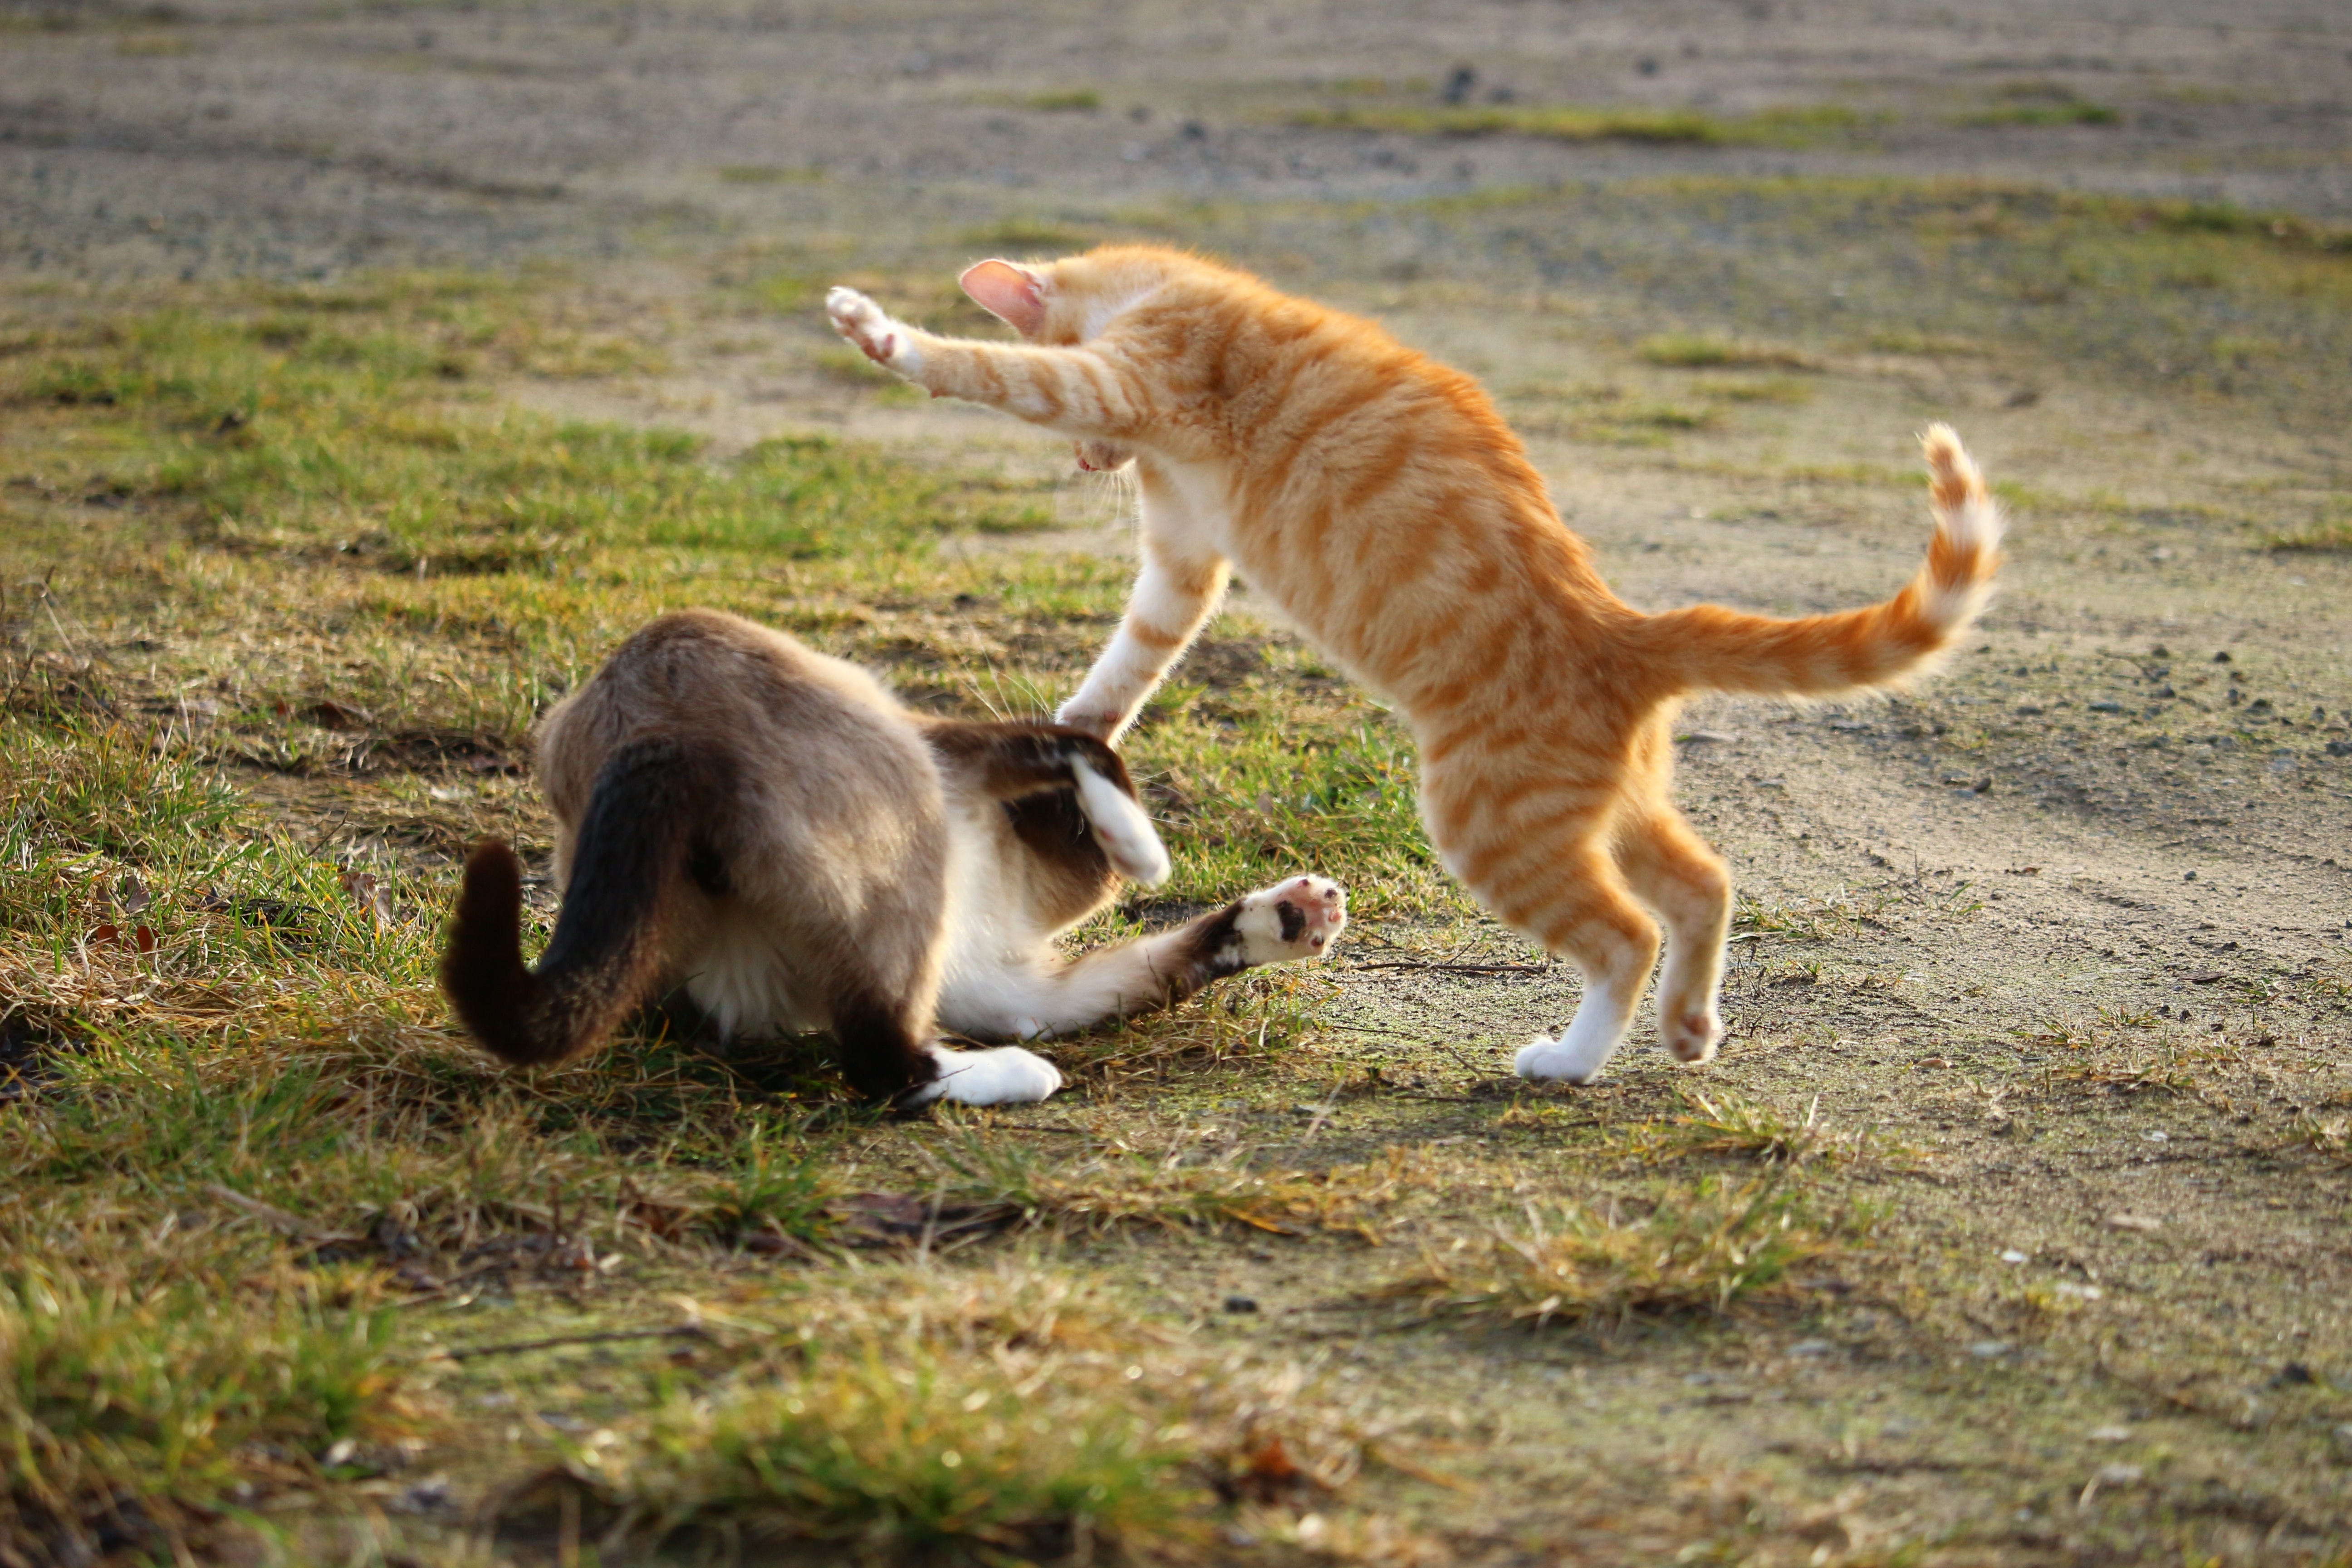
play, wildlife, kitten, cat, mammal, fauna, kangaroo, fight, vertebrate, marsupial, siamese, siamese cat, macropodidae